Roger Lhermitte

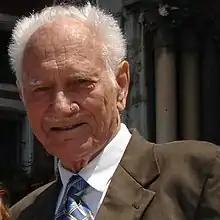
Lhermitte in June 2007

Roger M. Lhermitte (May 28, 1920 – November 21, 2016) was a French meteorologist who "pioneered the development of meteorological Doppler radar." His career extended from the 1950s until his death where he made numerous contributions to the field of radar meteorology resulting in over 100 publications and numerous patents.